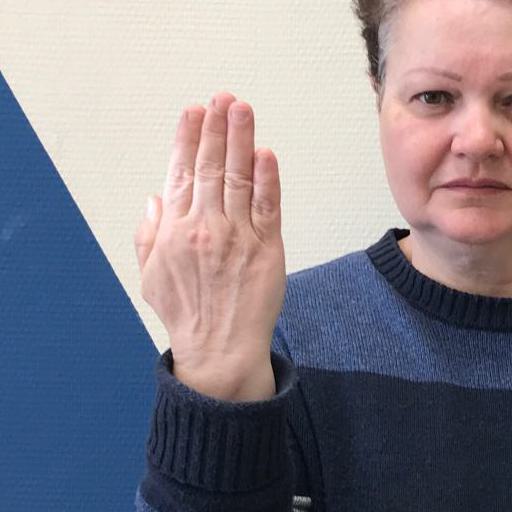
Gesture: stop_inverted